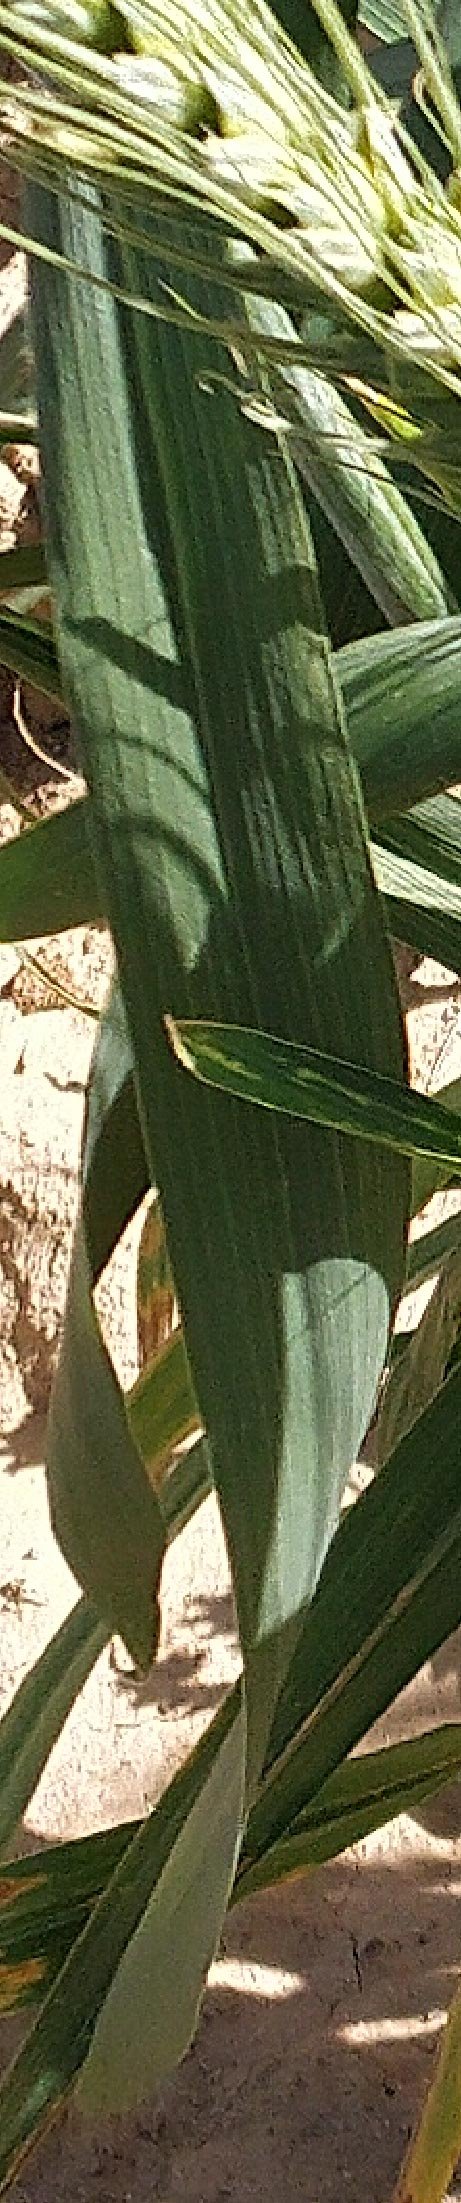
Label: Wheat___Healthy